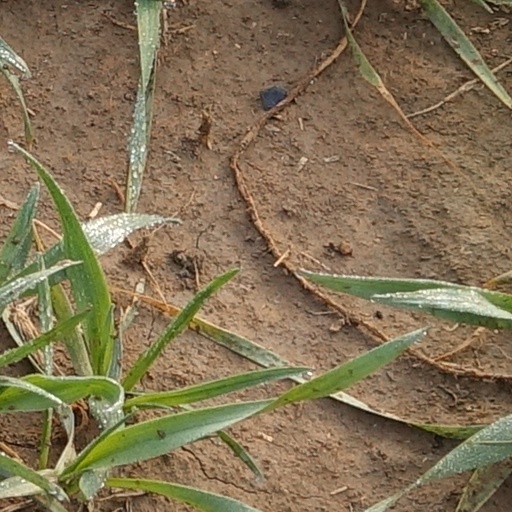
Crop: wheat